Julia Duncan-Cassell

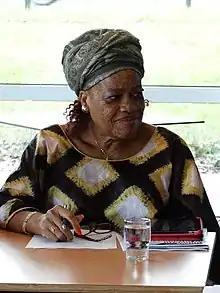
Julia Duncan-Cassell at a conference in the Netherlands in 2014

Julia Duncan-Cassell (born 1960) is a Liberian politician. She served as minister of gender, children, and social protection from 2012 to 2018, as part of President Ellen Johnson Sirleaf's second cabinet.